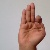
The image shows a hand gesture representing the letter 'F' in Indian Sign Language.